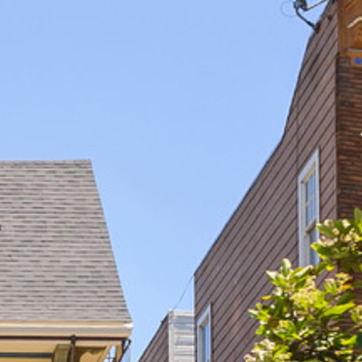
Material: sky